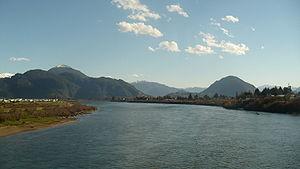
Le fleuve Aysén est un fleuve chilien situé dans la région d'Aysén del General Carlos Ibáñez del Campo, au nord du Champ de glace nord de Patagonie. Son bassin versant s'étend sur les communes de Coyhaique et d'Aysén.